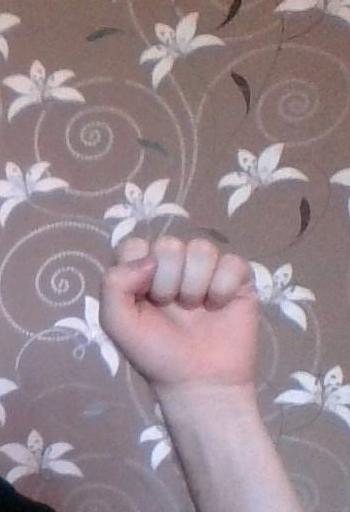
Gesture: fist